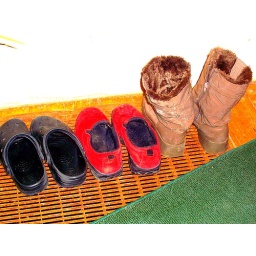
Most everyone takes off their shoes when they come in the house so as not to track in the snow.